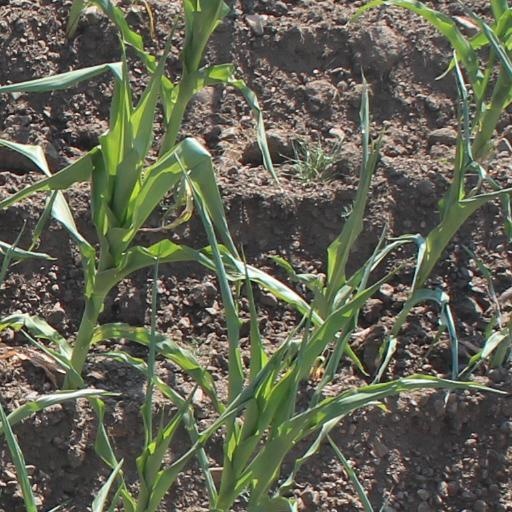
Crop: maize; corn